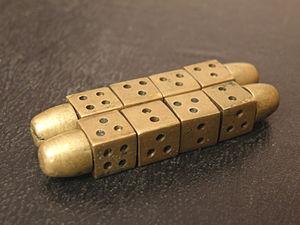
Un art divinatoire est une technique non rationnelle de divination présumée capable de prédire le futur ou découvrir ce qui est caché. Depuis Posidonios et Cicéron, on distingue deux formes de divination : la voyance et la mantique, toutes deux étant des arts du pronostic, mais par des moyens différents.